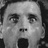
Emotion: surprise